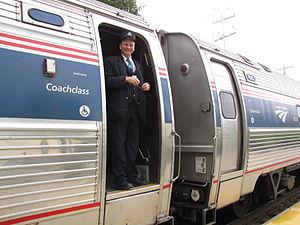
Dans les transports, le conducteur est la personne chargée de la conduite d'un véhicule.